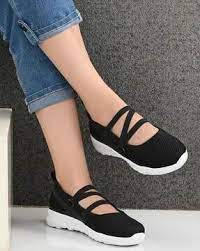
Label: Sneaker